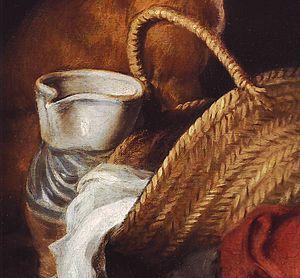
Bartolomé Esteban Murillo est un peintre baroque espagnol du XVIIᵉ siècle. Il est avec Diego Vélasquez, Francisco de Zurbarán et José de Ribera l'un des principaux représentants du Siècle d'or en peinture et le chef de file de l'école de Séville, second centre artistique de l'Espagne au XVIIᵉ siècle après Madrid. Contrairement à ses prédécesseurs et contemporains andalous, il n'a jamais quitté Séville et n'a reçu aucune commande de la Cour d'Espagne.